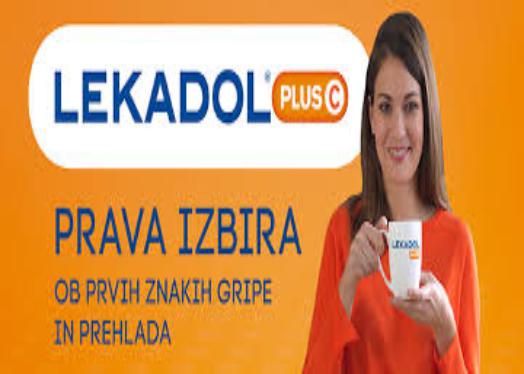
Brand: lekadol
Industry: Medical